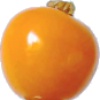
Label: physalis